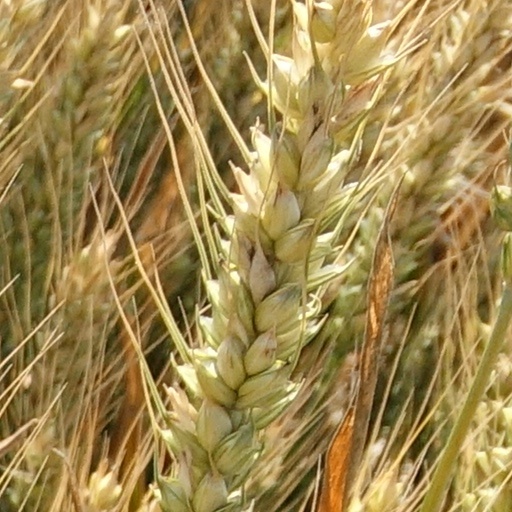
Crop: wheat